Harcum College

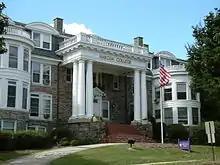
Harcum's Melville Hall

Leadership was eventually assumed by Philip Klein and Henry Klein. In 1956, Pennsylvania granted Harcum permission to be the first junior college in the Commonwealth's history to confer the Associate of Arts and the Associate of Science degrees. Tremendous building and expansion occurred in the 1960s with the addition of the Academic Center, Pennswood Hall, and Klein Hall. Historically a women's college, Harcum began admitting male students during the 1970s and became officially co-educational in 2003.